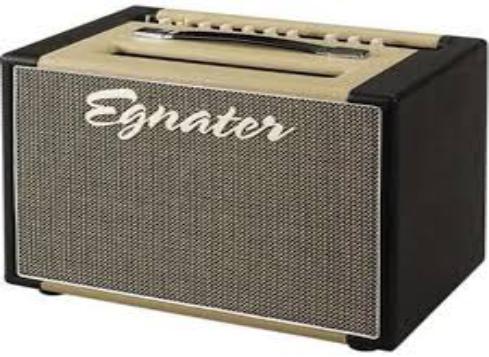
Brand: Egnater
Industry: Electronic